Omar Arellano (footballer, born 1987)

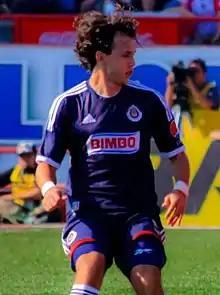
Arellano playing for Guadalajara in 2011

Omar Arellano Riverón (born 18 June 1987) is a Mexican former professional footballer who played as a midfielder.